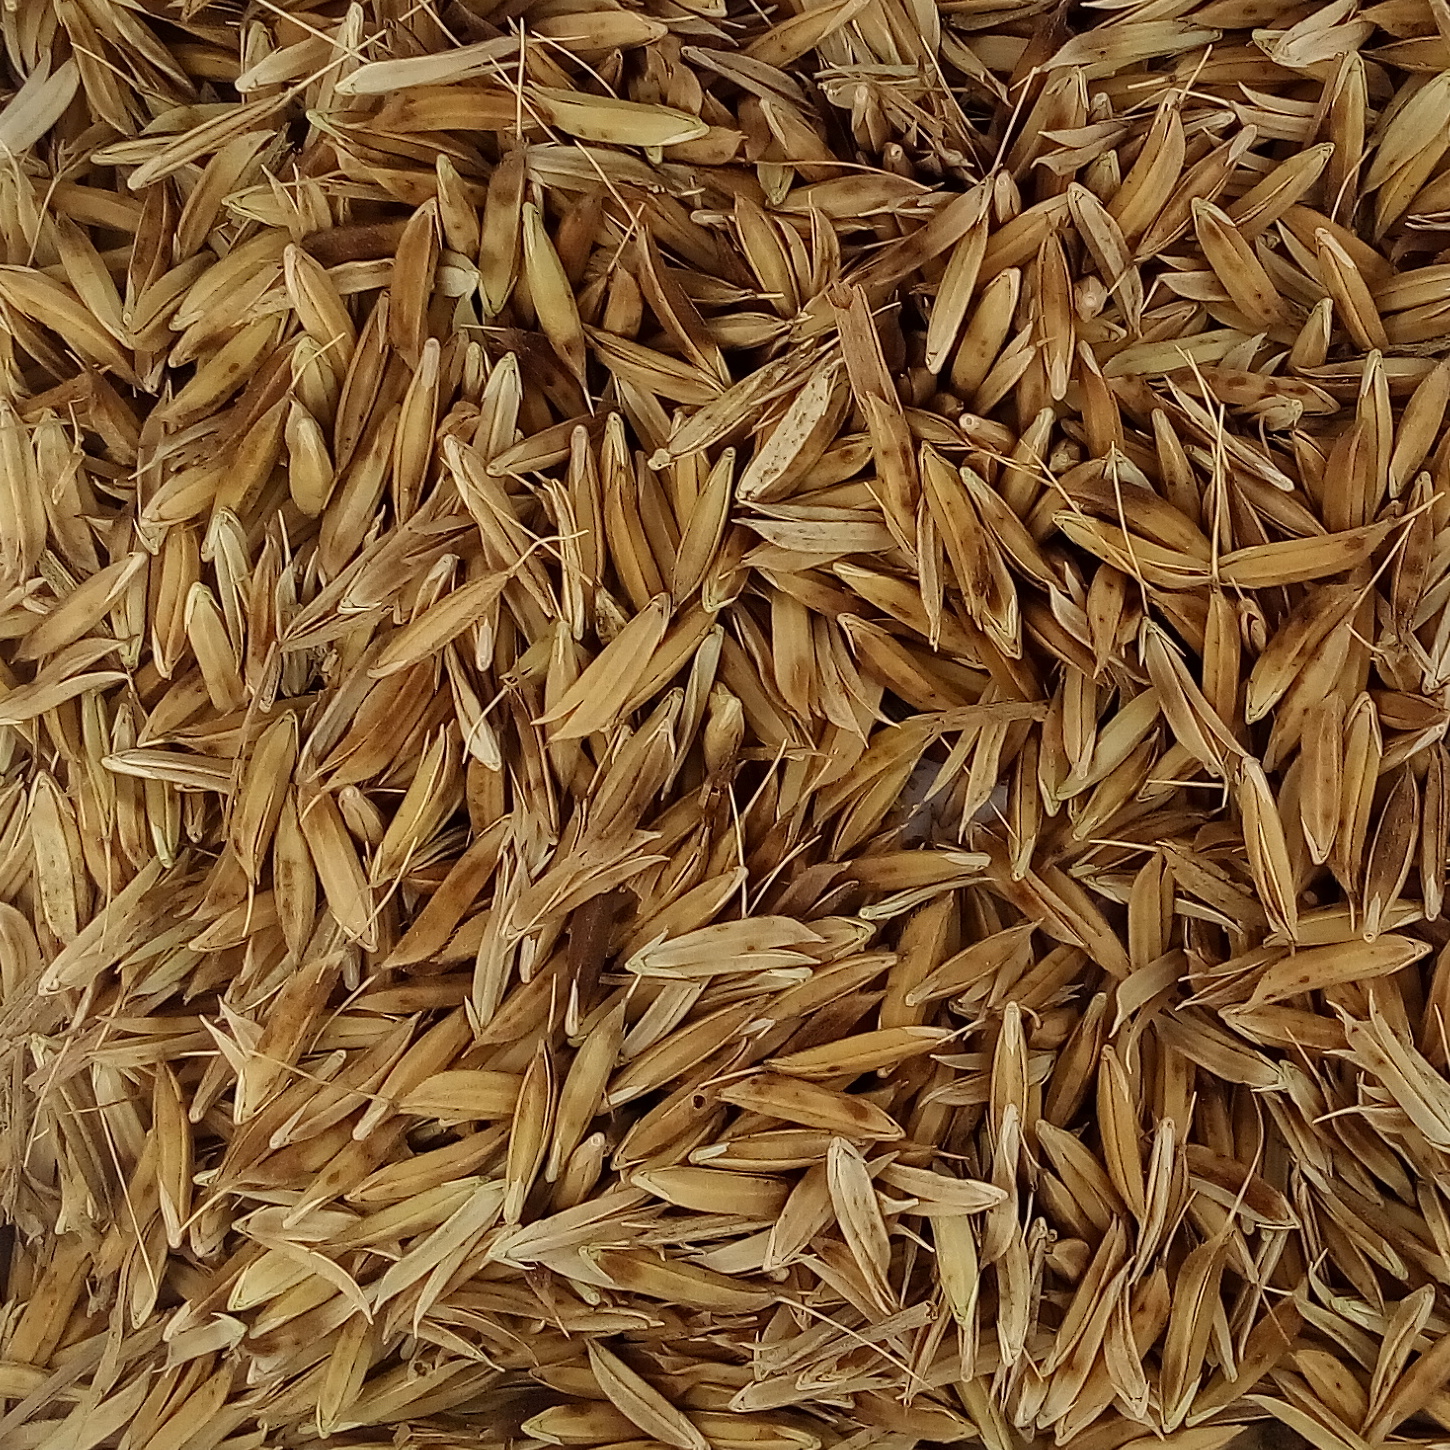
Rice seed variety: DHBT_3